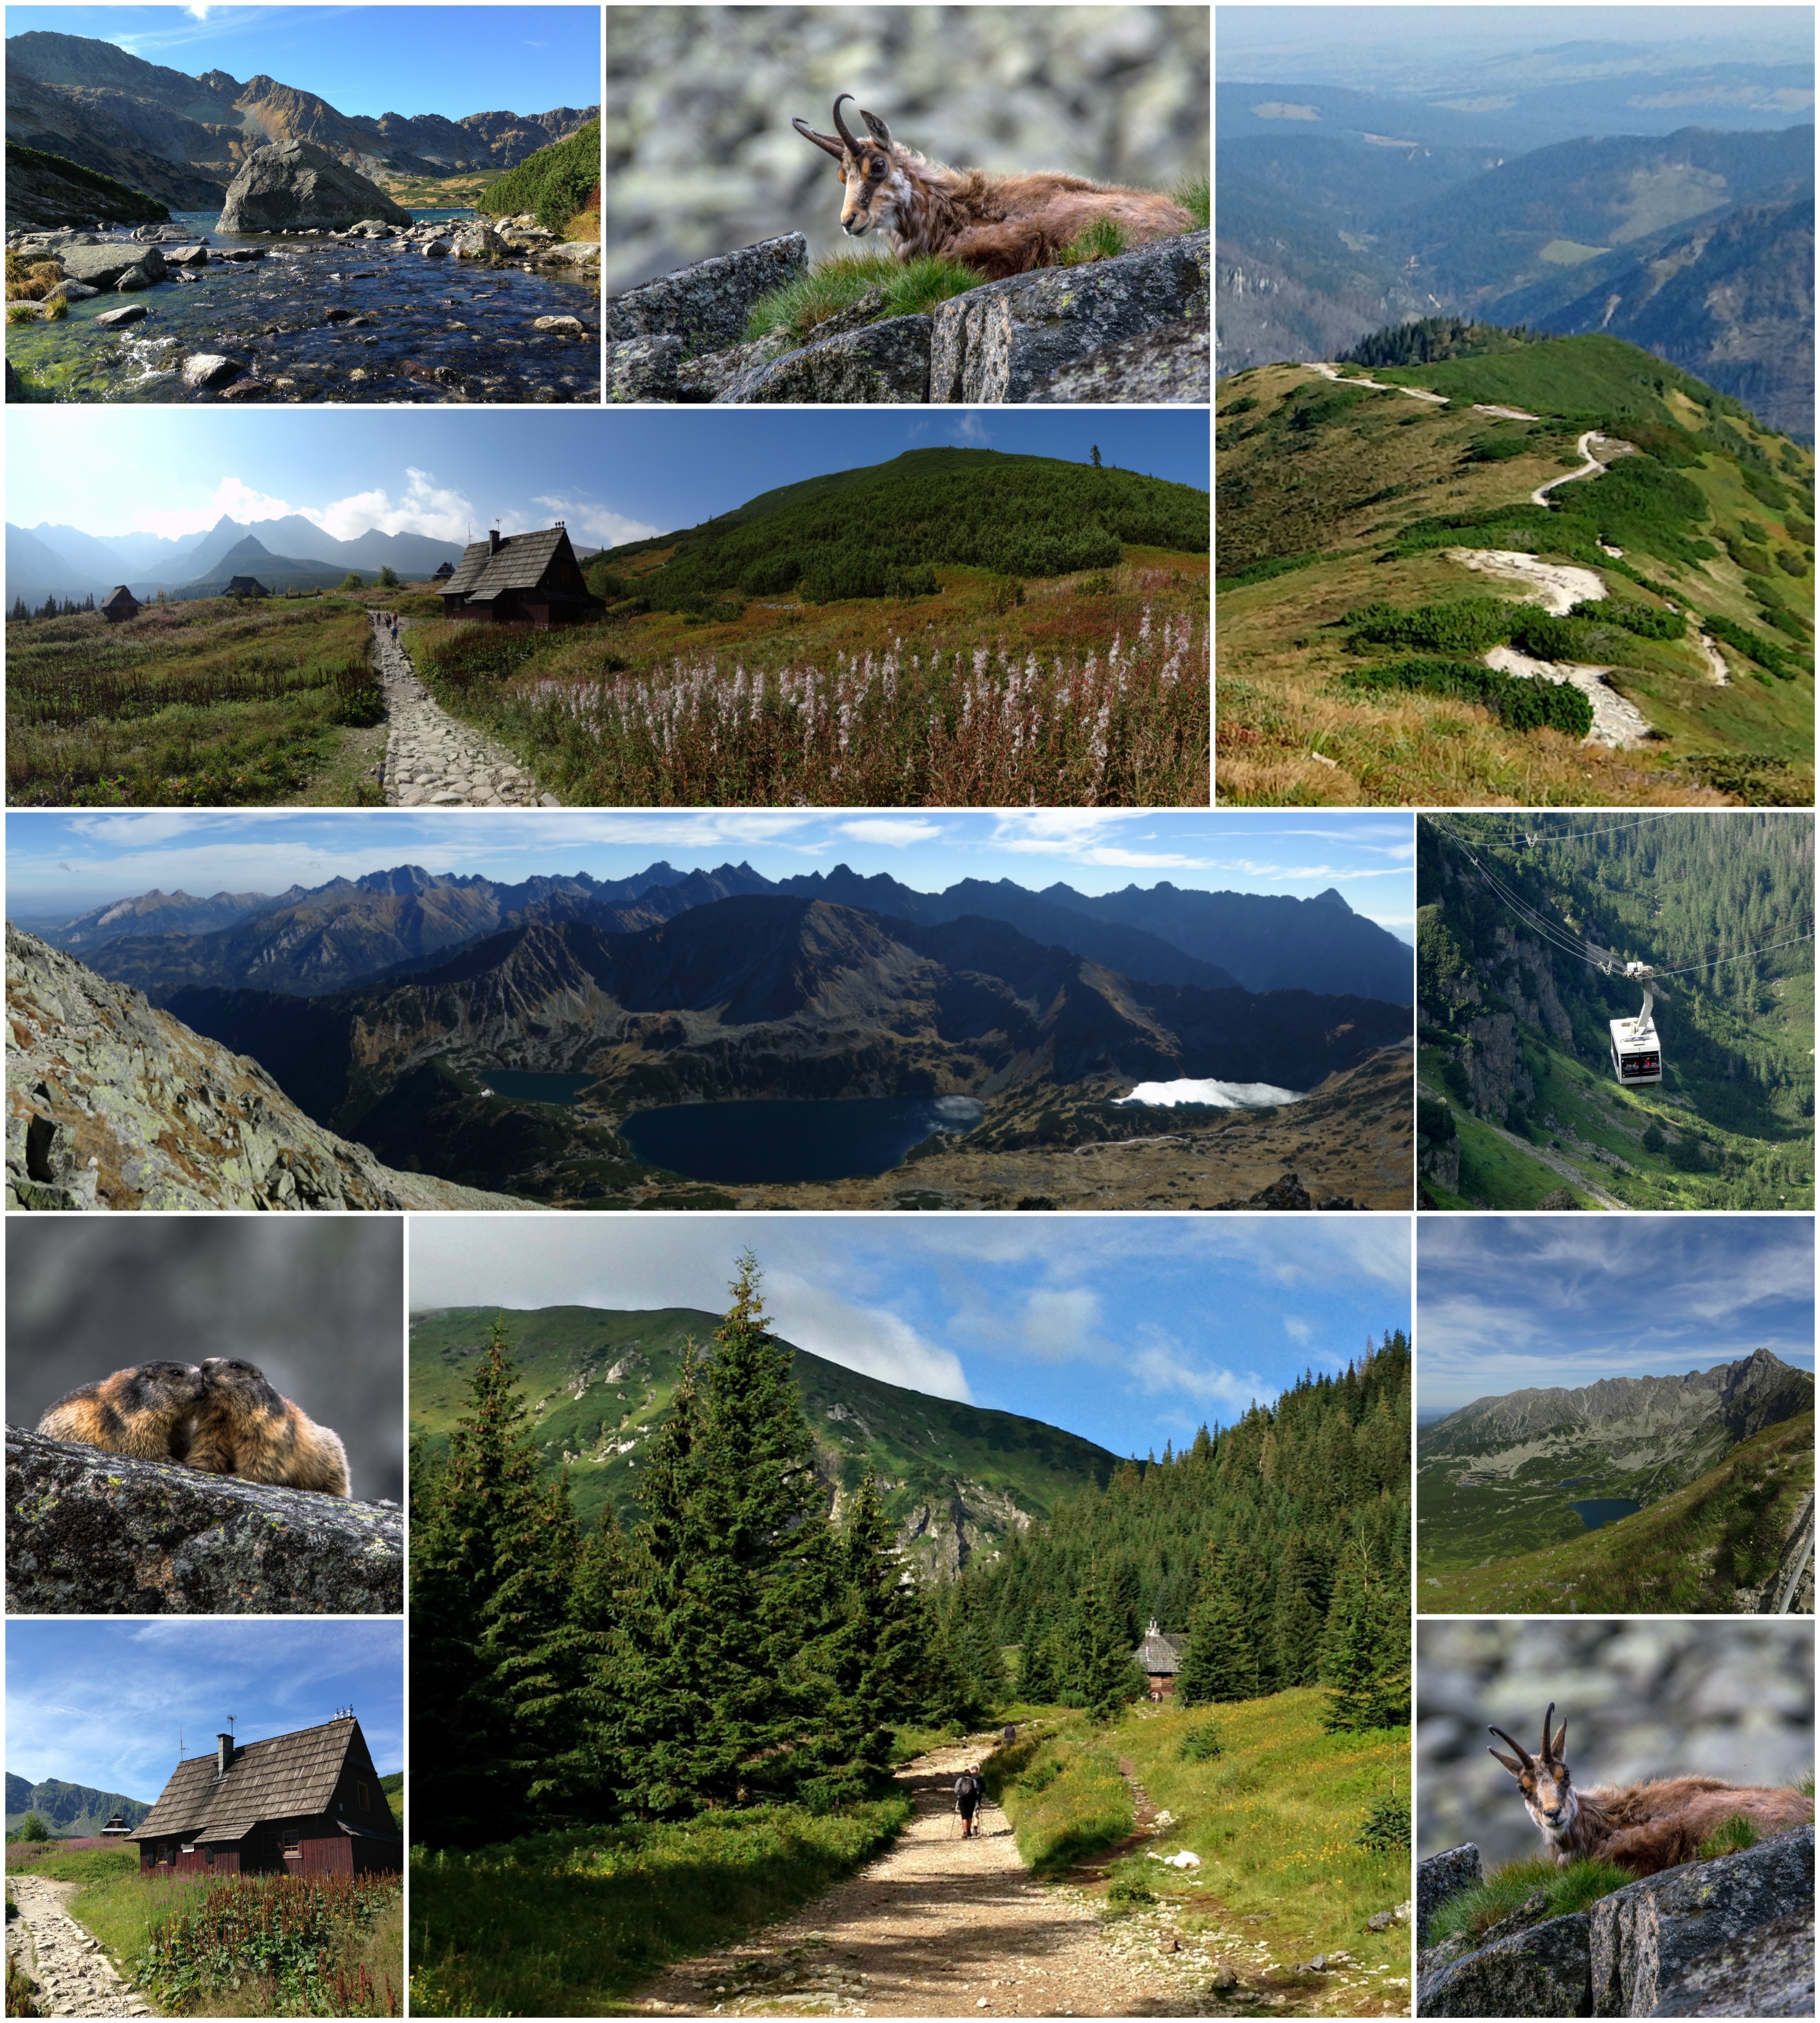
landscape, coast, wilderness, lake, panorama, reservoir, tourism, national park, ridge, mountains, poland, plateau, collage, loch, the national park, ecosystem, tatry, tundra, aerial photography